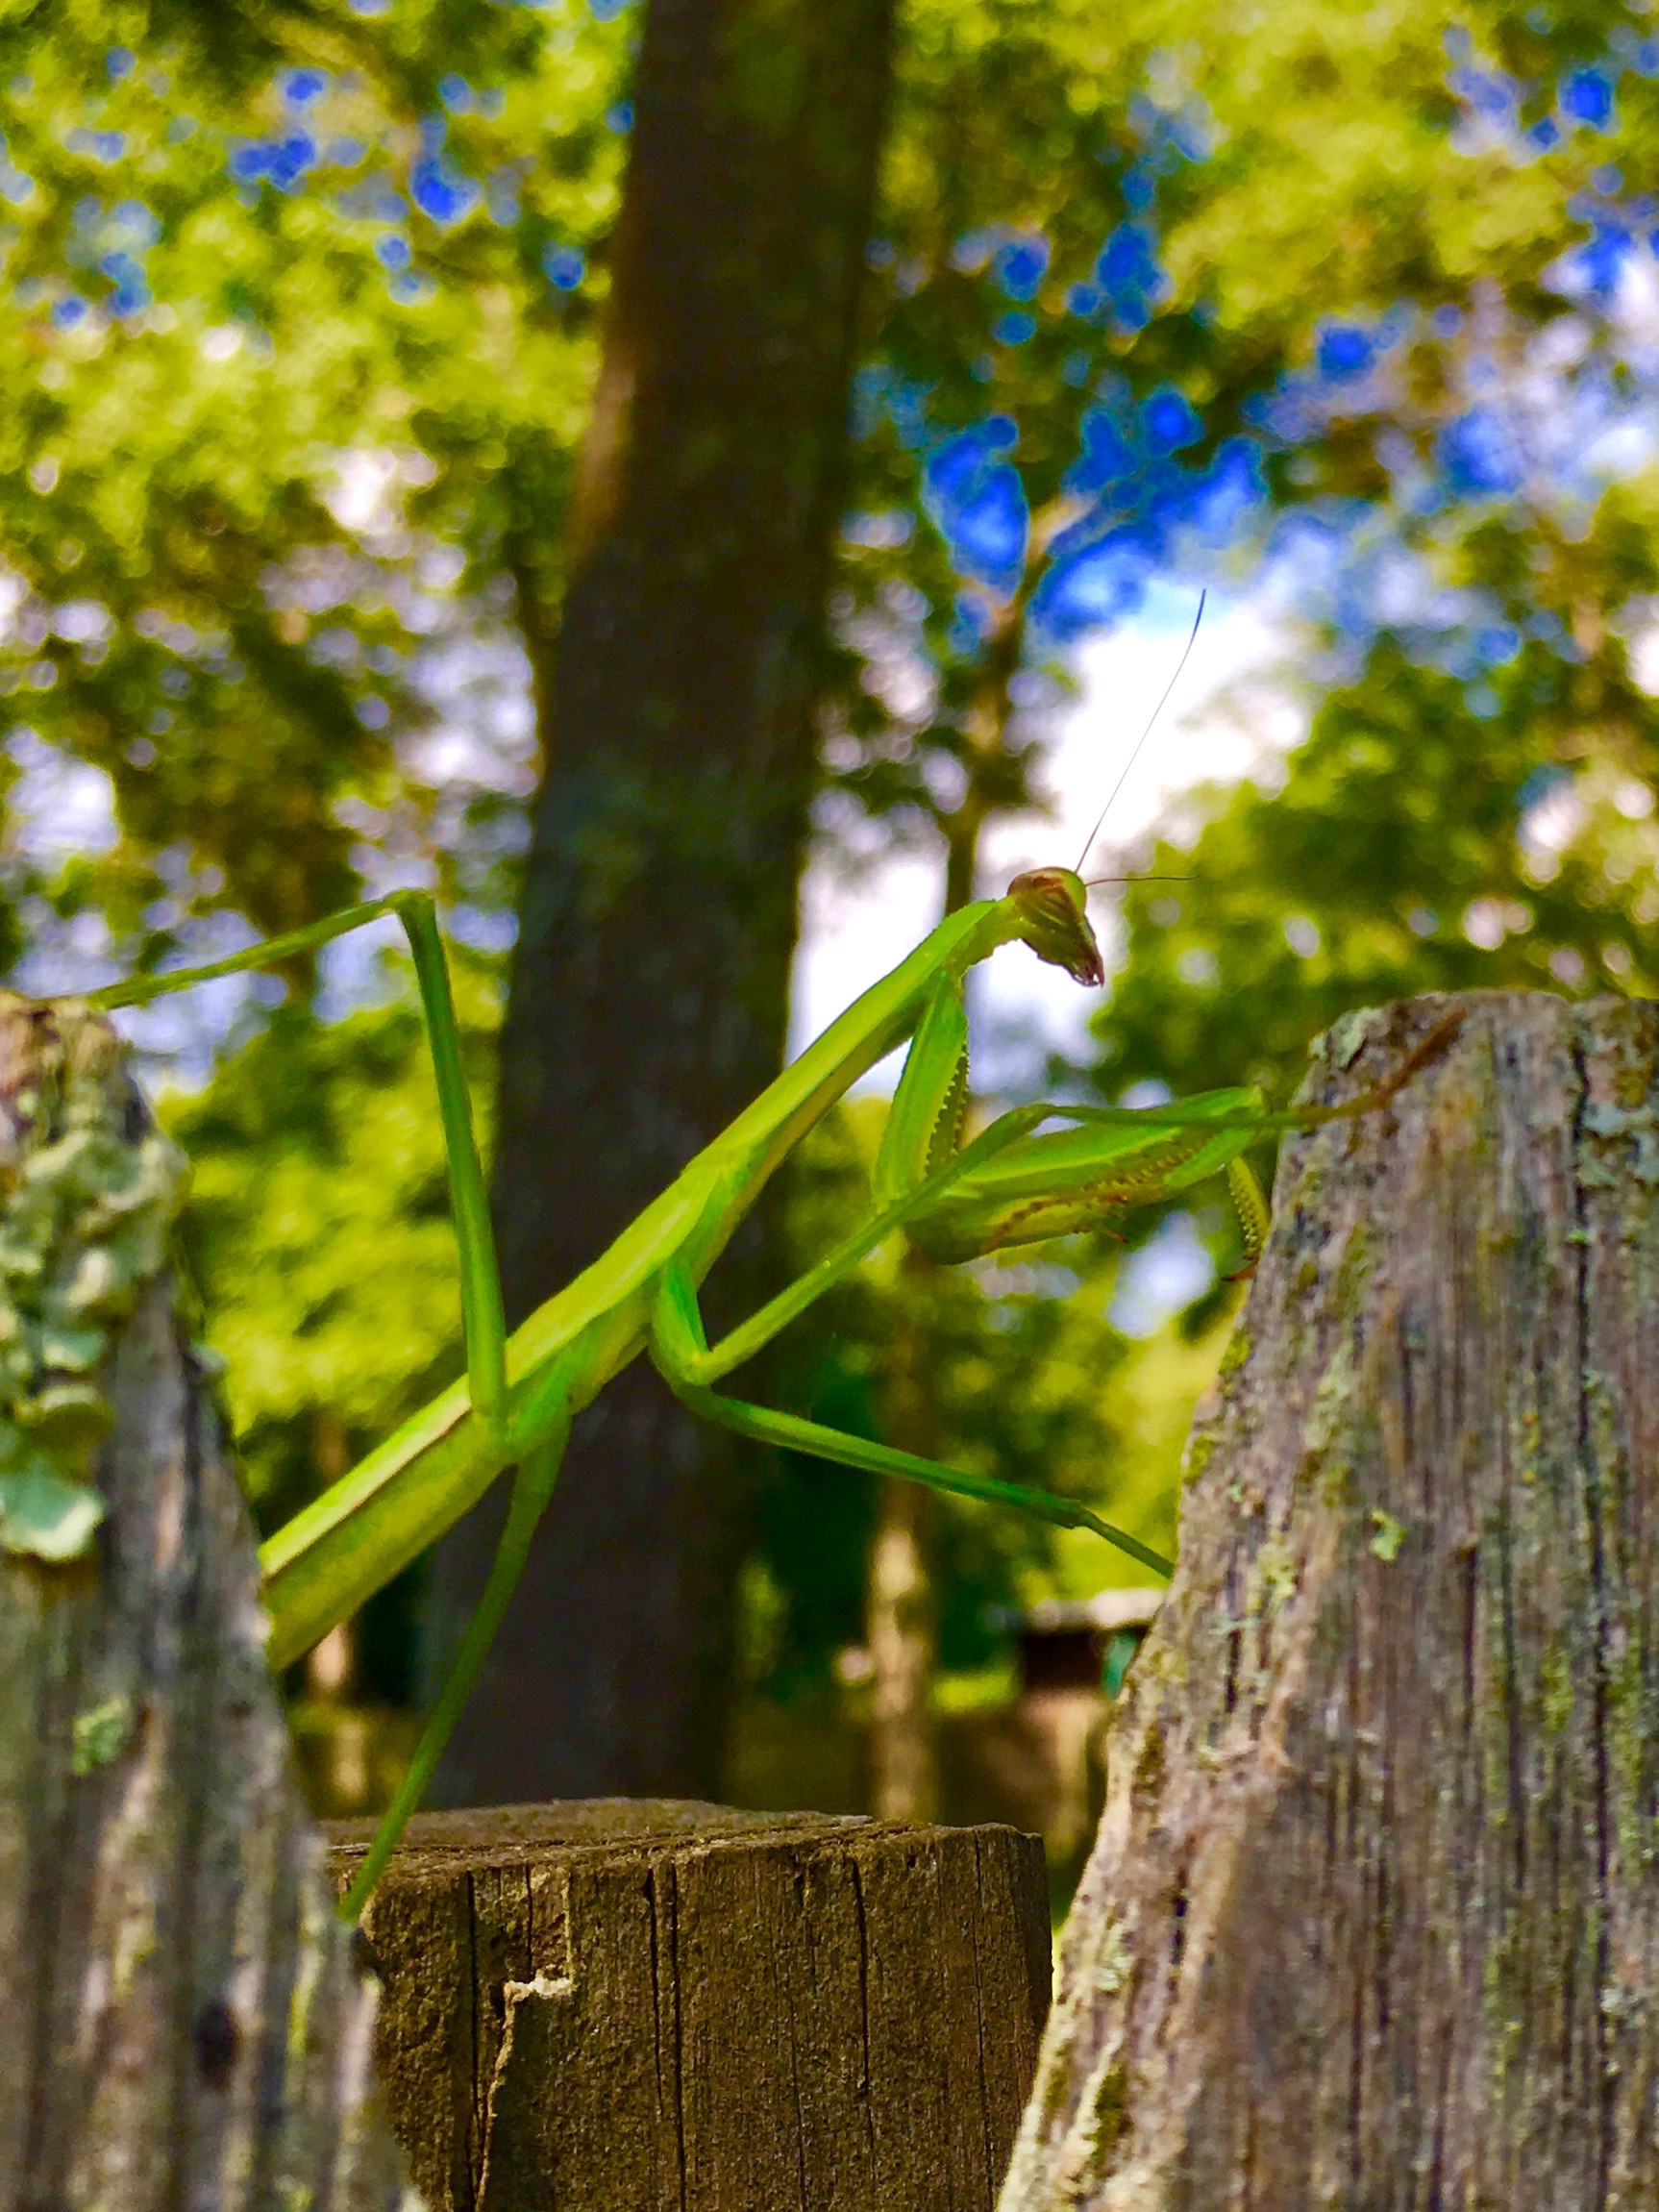
tree, nature, forest, grass, branch, plant, sunlight, leaf, flower, trunk, spring, green, autumn, botany, flora, season, woodland, habitat, natural environment, woody plant